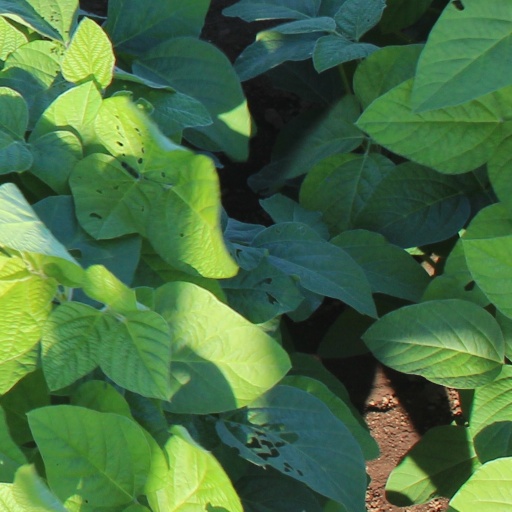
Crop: soybean